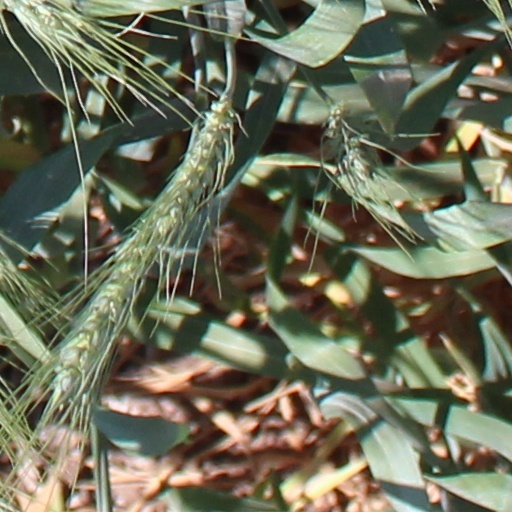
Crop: wheat